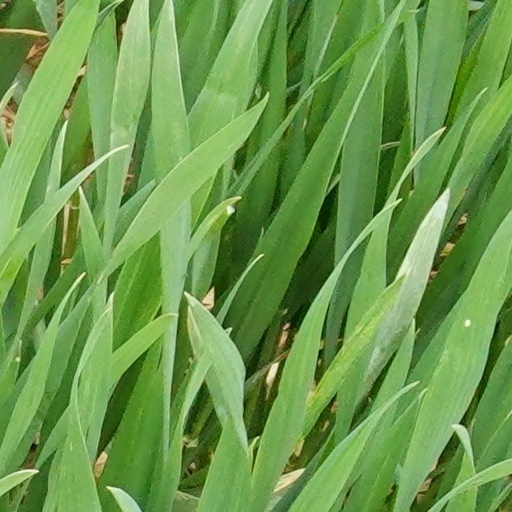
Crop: wheat